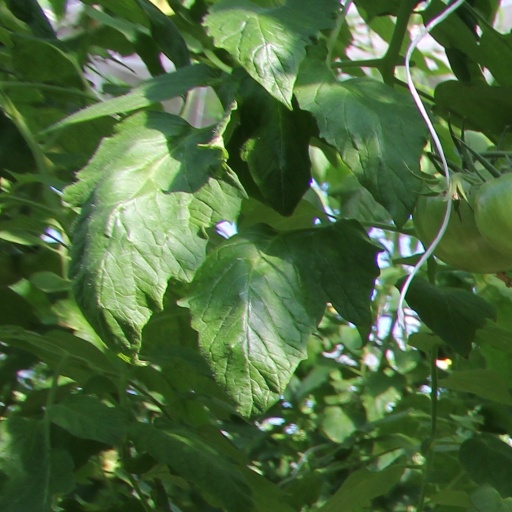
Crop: tomato